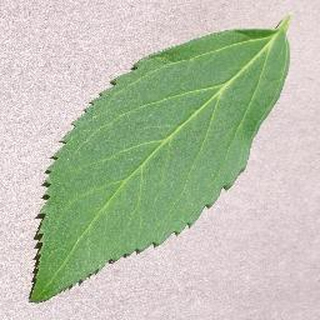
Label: healthy_cherry